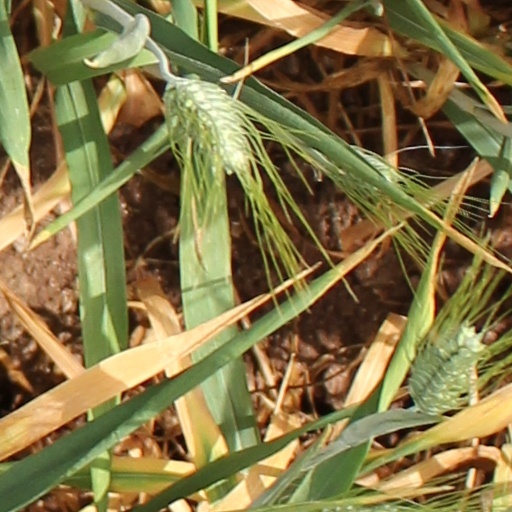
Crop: wheat